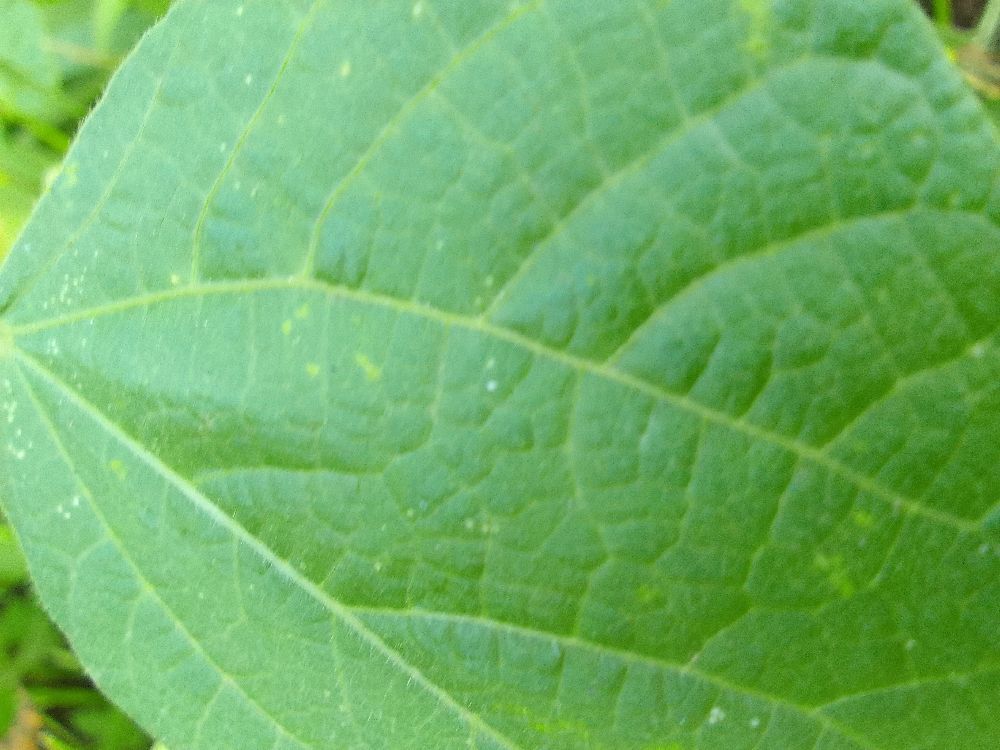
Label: healthy